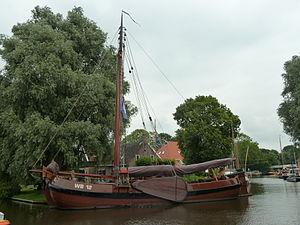
Súdwest-Fryslân est une commune néerlandaise de la province de la Frise. Son chef-lieu est la ville de Sneek.